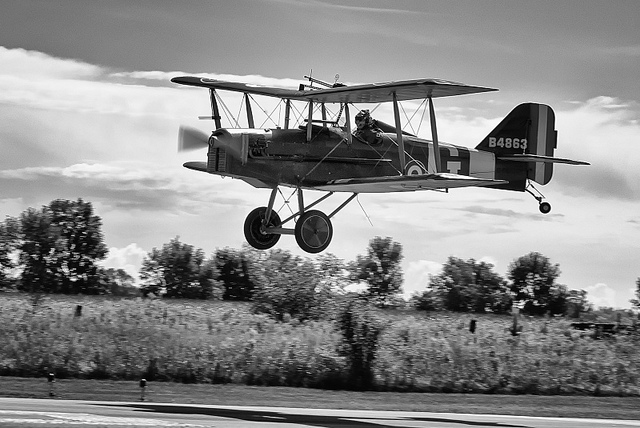
user: Given an image and a question. Answer the question in a short answer. Question: What is the plane going to do? Short Answer:
assistant: land